The Old Donkey

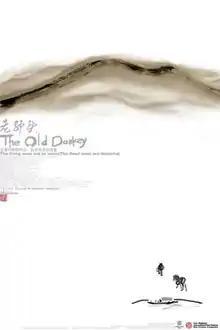
Film poster

The Old Donkey is a 2010 Chinese film written, edited, and directed by Li Ruijun. It made its world premiere at the 15th Busan International Film Festival in 2010.